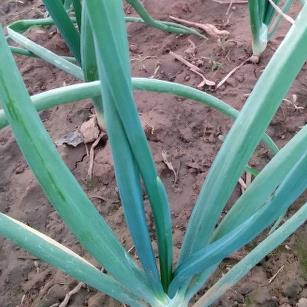
Crop: Onion
Condition: healthy-leaf